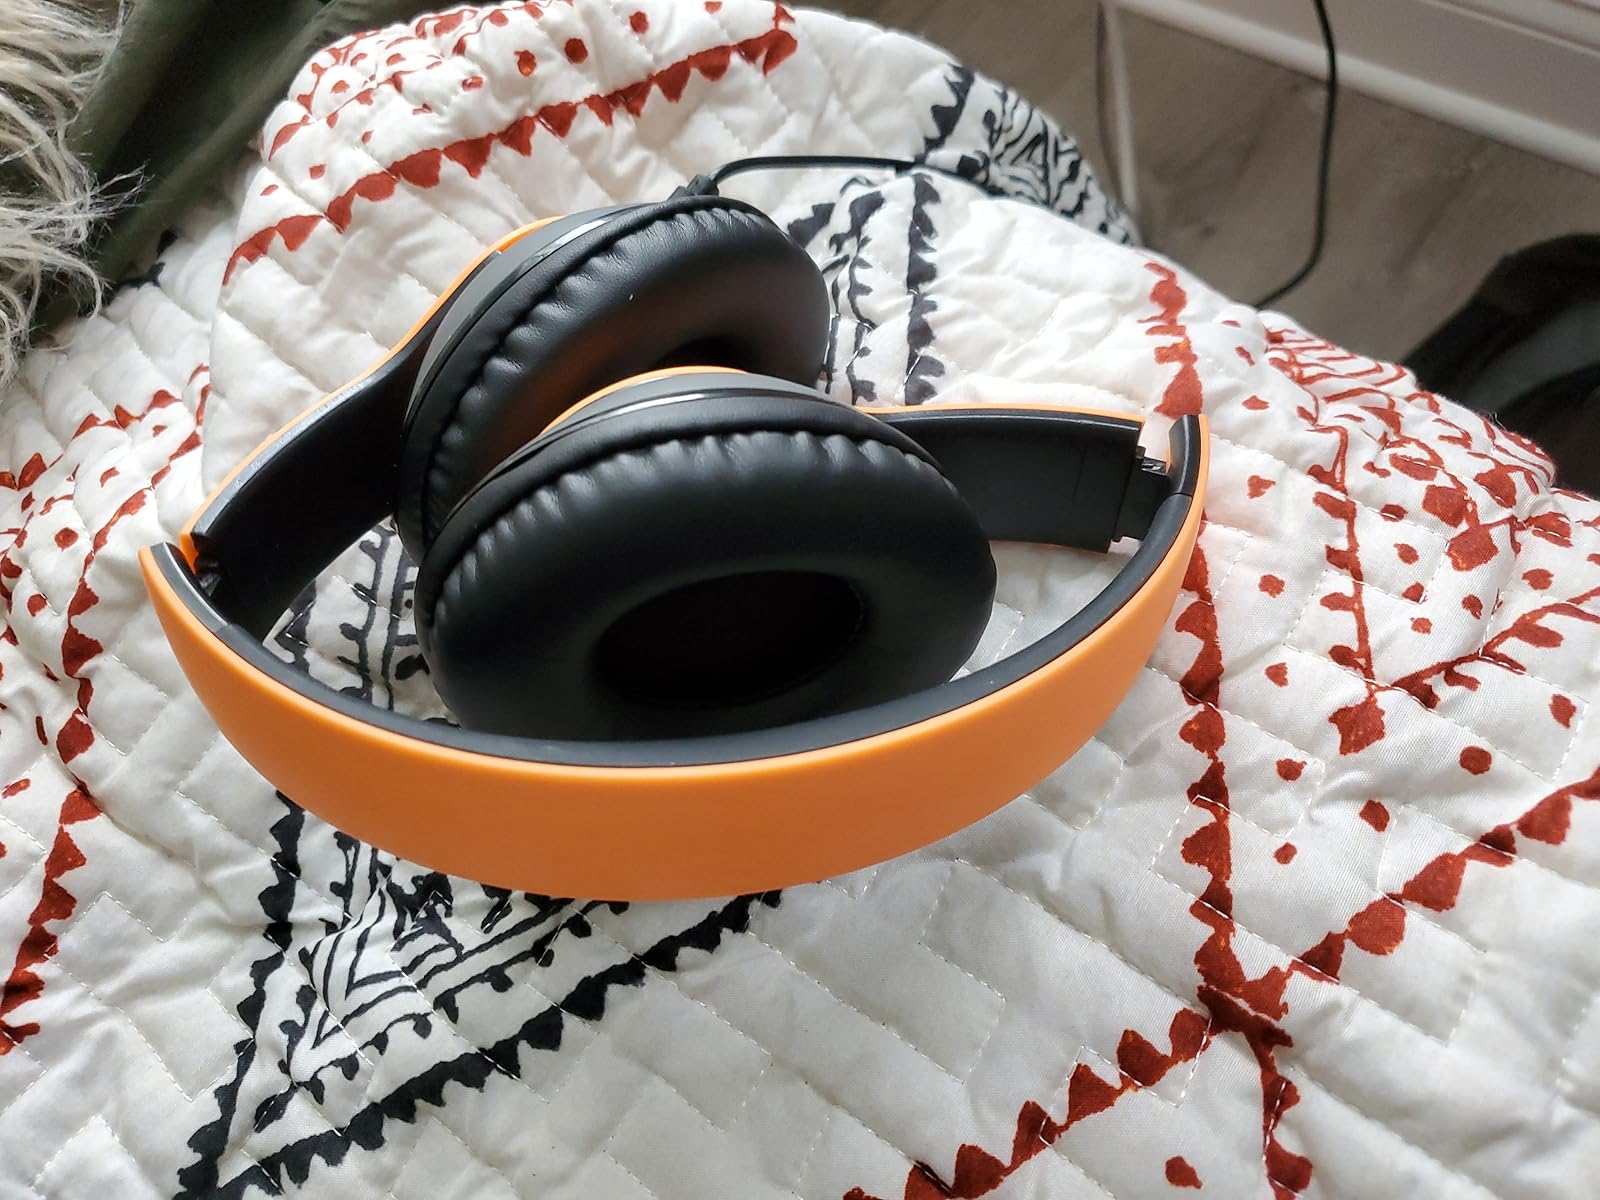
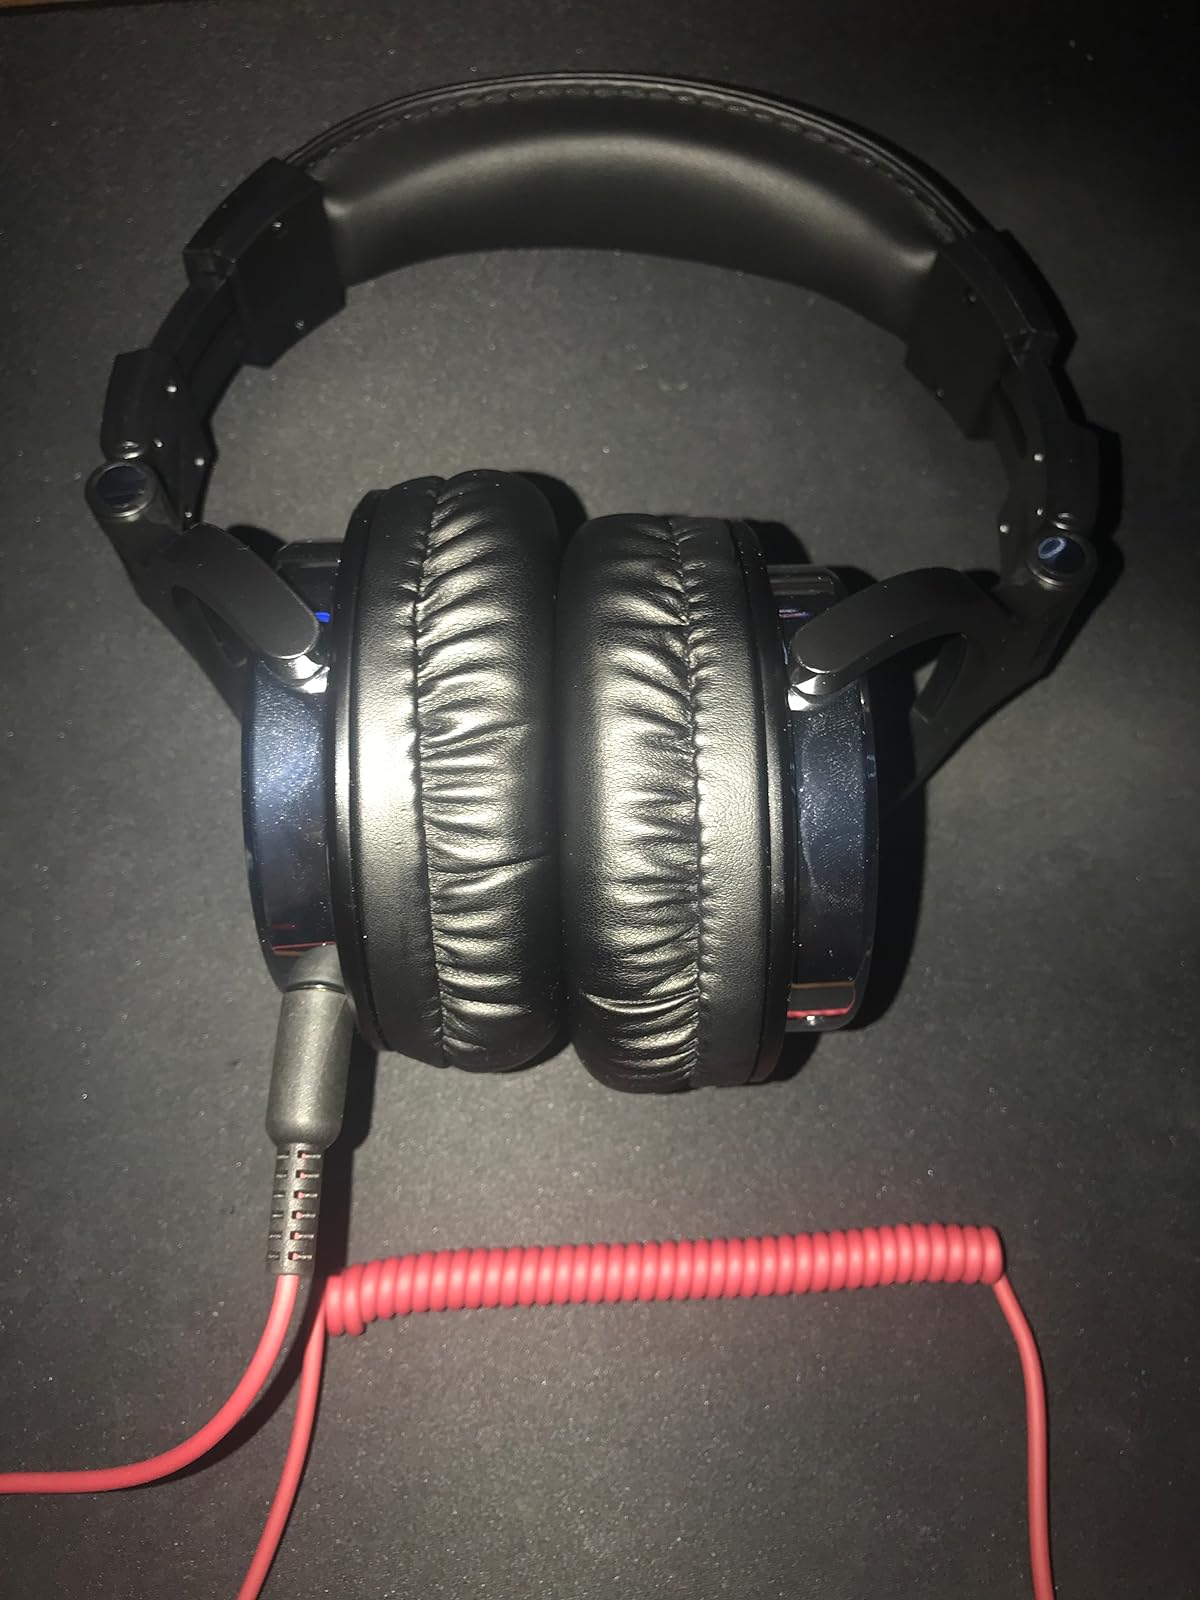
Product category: headphones
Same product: no